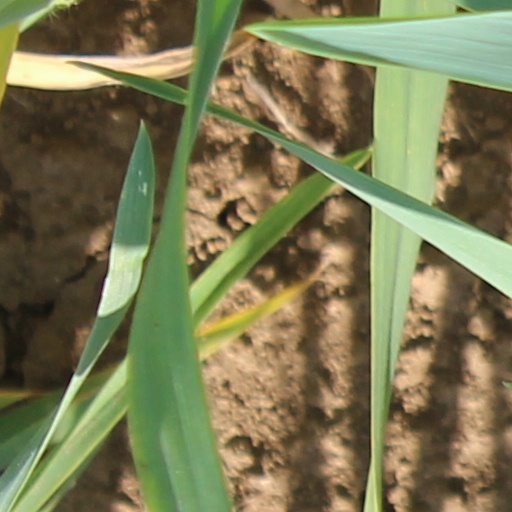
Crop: wheat